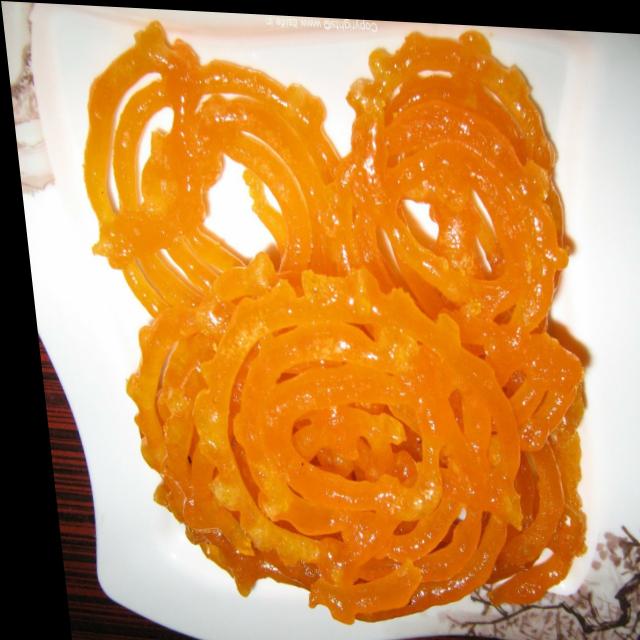
Dish: jalebi